Mainau

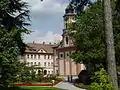
The palace gardens at Mainau were mainly created by Lennart Bernadotte

Mainau also referred to as Mav(e)no(w), Maienowe (in 1242), Maienow (in 1357), Maienau, Mainowe (in 1394) and Mainaw (in 1580) is an island in Lake Constance (on the Southern shore of the Überlinger See near the city of Konstanz, Baden-Württemberg, Germany). It is maintained as a garden island and a model of excellent environmental practices.[1] Administratively, the island has been a part of Konstanz since December 1, 1971, when the municipality of Litzelstetten, of which Mainau was part, was incorporated into Konstanz. Mainau is still part of Litzelstetten, now one of 15 wards (administrative subdivisions) of Konstanz.